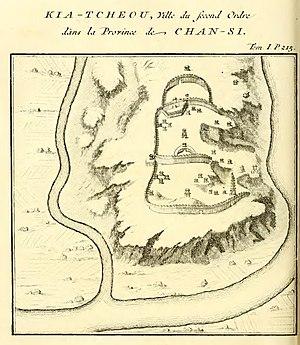
""Kia-tcheou, Ville du second Ordre dans la Province de Chan-si"". Gravure extraite de Description de la Chine, édition de La Haye 1736. Tome 1 page 215."